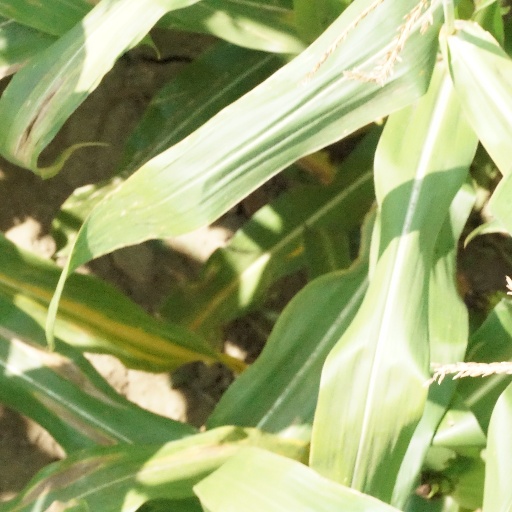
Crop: maize; corn